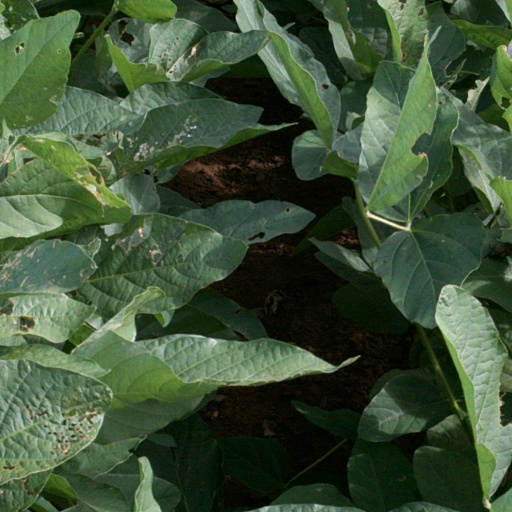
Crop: soybean